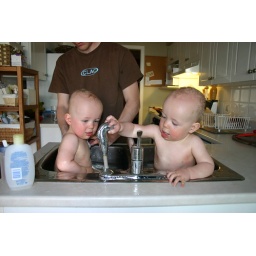
bathtime in the kitchen sink